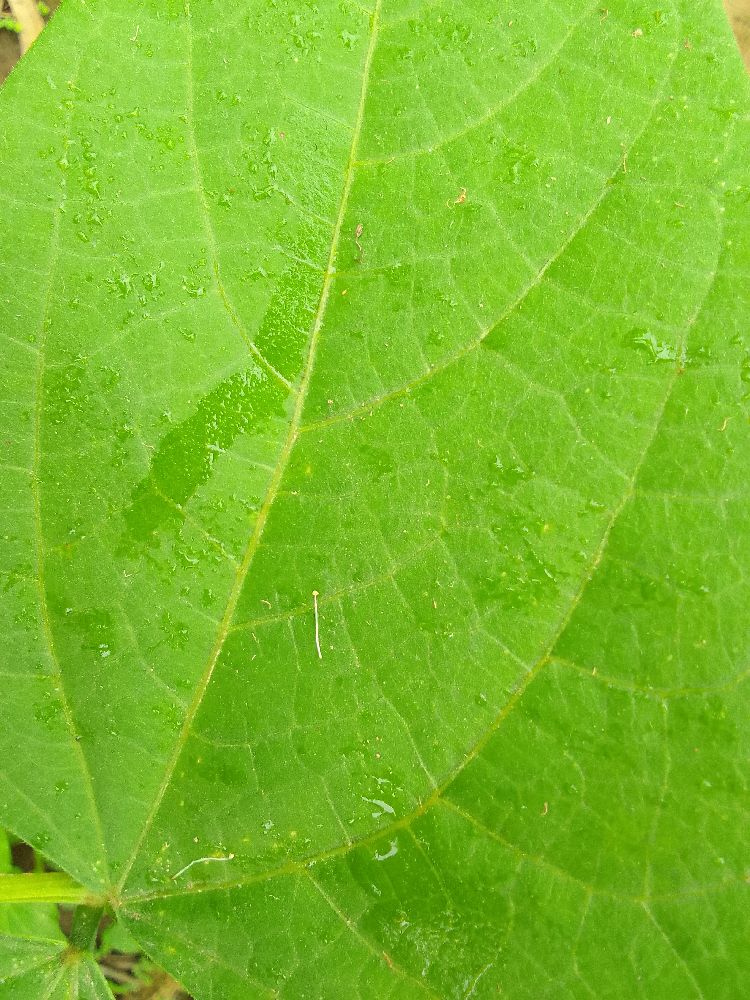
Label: healthy